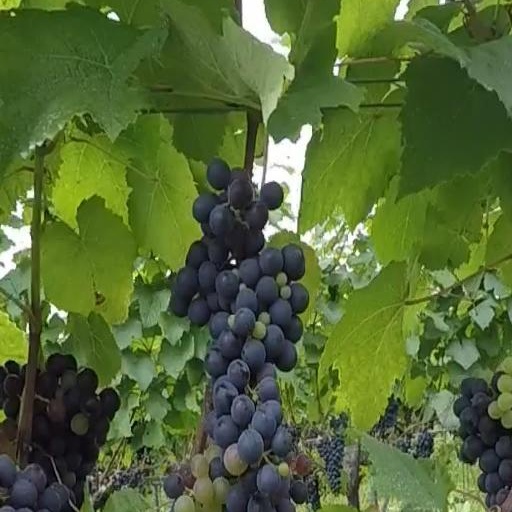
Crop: grape